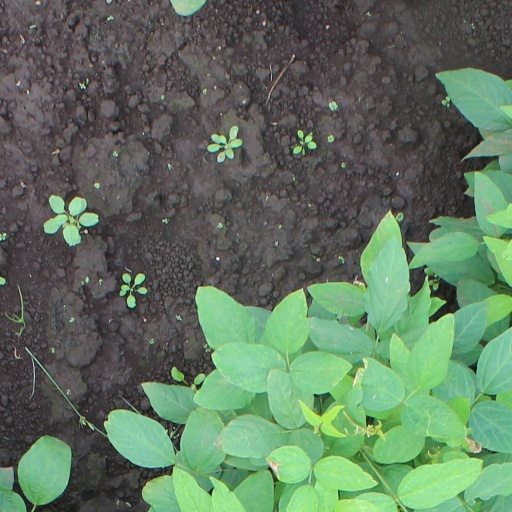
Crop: soybean